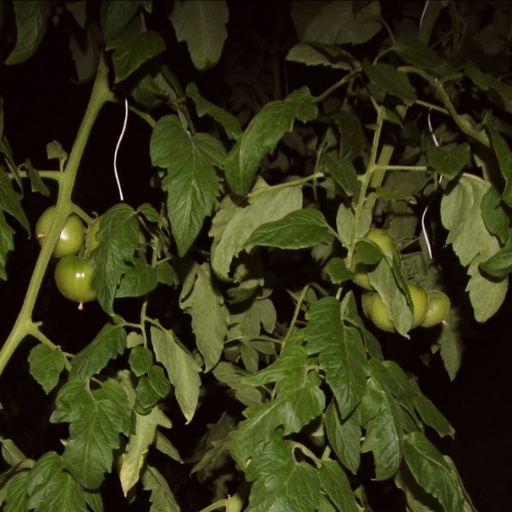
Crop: tomato